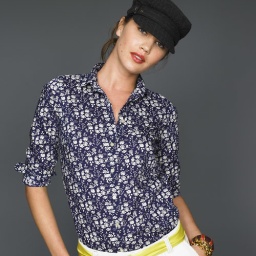
Round-collar boy shirt in Liberty Fabric